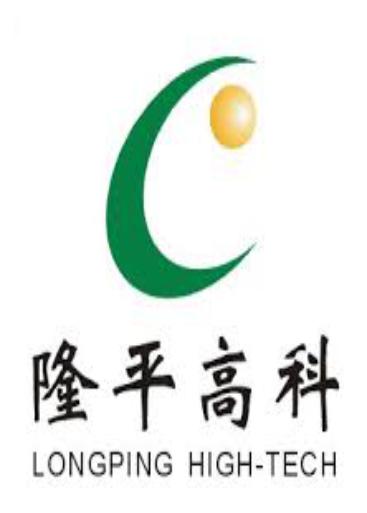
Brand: longping
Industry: Others